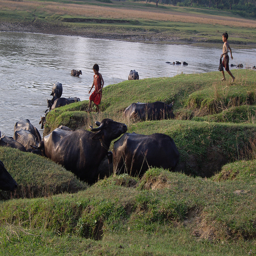
The people are over by the cows in the water
A bunch of animals that are standing near each other.
Two boys walking around oxen by the pond.
Young boys are standing by the waters edge.
A man standing on top of a lush green hill near animals.